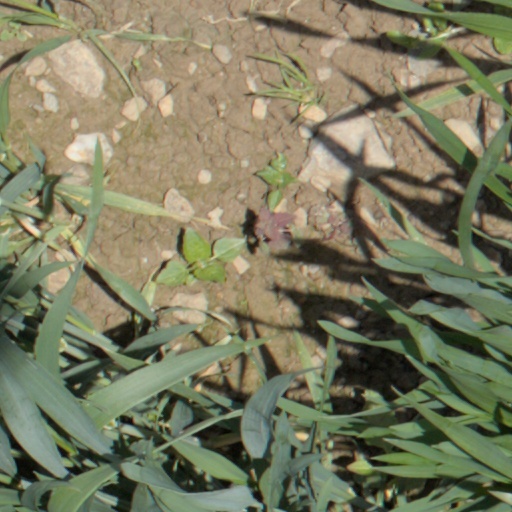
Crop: wheat